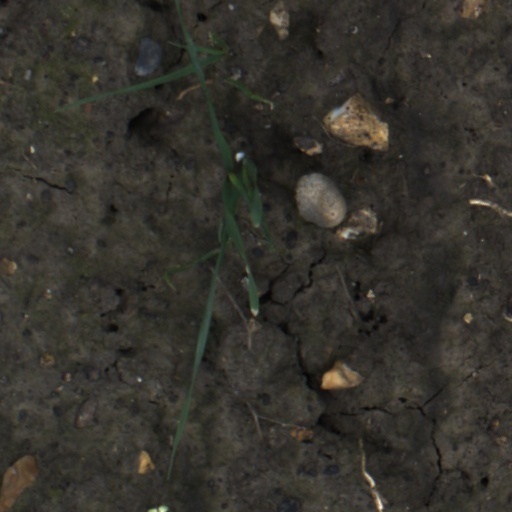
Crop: wheat